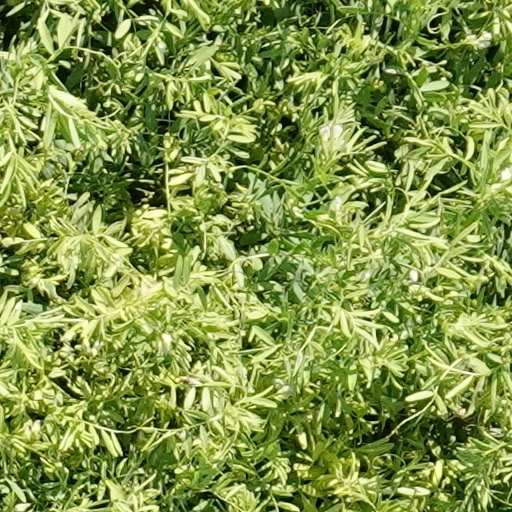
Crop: wheat